Shogun

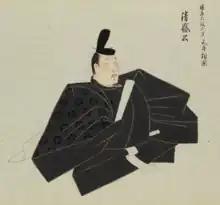
Taira no Kiyomori was the first person born of the warrior class to rise to the highest rank of nobility and the first to establish a de facto samurai government.

During the reigns of Emperor Shirakawa and Emperor Toba, the Taira clan became , or overseers of various regions, and accumulated wealth by taking samurai from various regions as their retainers. In the struggle to succeed Emperor Toba, former Emperor Sutoku and Emperor Go-Shirakawa, each with his samurai class on his side, fought the Hōgen rebellion, which was won by Emperor Go-Shirakawa, who had Taira no Kiyomori and Minamoto no Yoshitomo on his side. Later, Taira no Kiyomori defeated Minamoto no Yoshitomo in the Heiji rebellion and became the first samurai-born aristocratic class, eventually becoming , the highest position of the aristocratic class, and the Taira clan monopolized important positions at the imperial court and wielded power. The seizure of political power by Taira no Kiyomori was the first instance of the warrior class leading politics for the next 700 years.